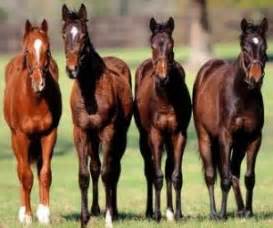
Label: cavallo